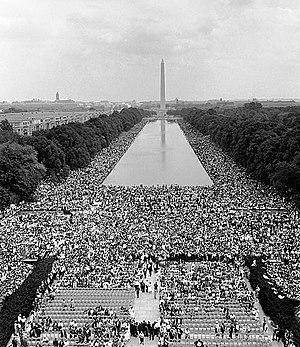
Le mouvement américain des droits civiques désigne les diverses luttes et manifestations menées par des citoyens américains, majoritairement des Afro-Américains et par des Blancs antiracistes pour que soient appliqués les droits constitutionnels des Afro-Américains garantis par plusieurs amendements au lendemain de la Guerre de Sécession : le Treizième amendement de la Constitution des États-Unis du 6 décembre 1865 abolissant l'esclavage, le Quatorzième amendement de la Constitution des États-Unis de 1868, accordant la citoyenneté à toute personne née ou naturalisée aux États-Unis et interdisant toute restriction à ce droit, et le Quinzième amendement de la Constitution des États-Unis, de 1870, garantissant le droit de vote à tous les citoyens des États-Unis. Applications qui furent entravées dans les états du sud, par les lois Jim Crow, et par les divers règlements légalisant différents formes de ségrégation raciale. De façon plus générale le mouvement visaient l'abolition de toutes les formes de discrimination raciale entravant l'exercice du droit de vote, l'accès à l'éducation, à l'emploi et au logement sur l'ensemble des différents États constituant les États-Unis d'Amérique.
La Marche sur Washington pour l'emploi et la liberté est une marche politique qui se déroula à Washington le 28 août 1963. Martin Luther King y fit son discours historique I have a dream, symboliquement devant le Lincoln Memorial.
Cet article concerne la politique aux États-Unis, les institutions politiques des États et du gouvernement fédéral et la vie politique américaine indépendamment des administrations successives. Les États-Unis sont une république fédérale à régime présidentiel.
I have a dream est le nom donné au discours prononcé le 28 août 1963 par le pasteur et militant américain Martin Luther King, devant le Lincoln Memorial, à Washington, D.C., durant la Marche sur Washington pour l'emploi et la liberté. Devant plus de 250 000 manifestants, King en appelle solennellement à la fin du racisme aux États-Unis et revendique l'égalité des droits civiques et économiques entre Blancs et Afro-Américains. Point d'orgue du Mouvement des droits civiques, le discours est généralement considéré comme l'un des plus importants du XXᵉ siècle.